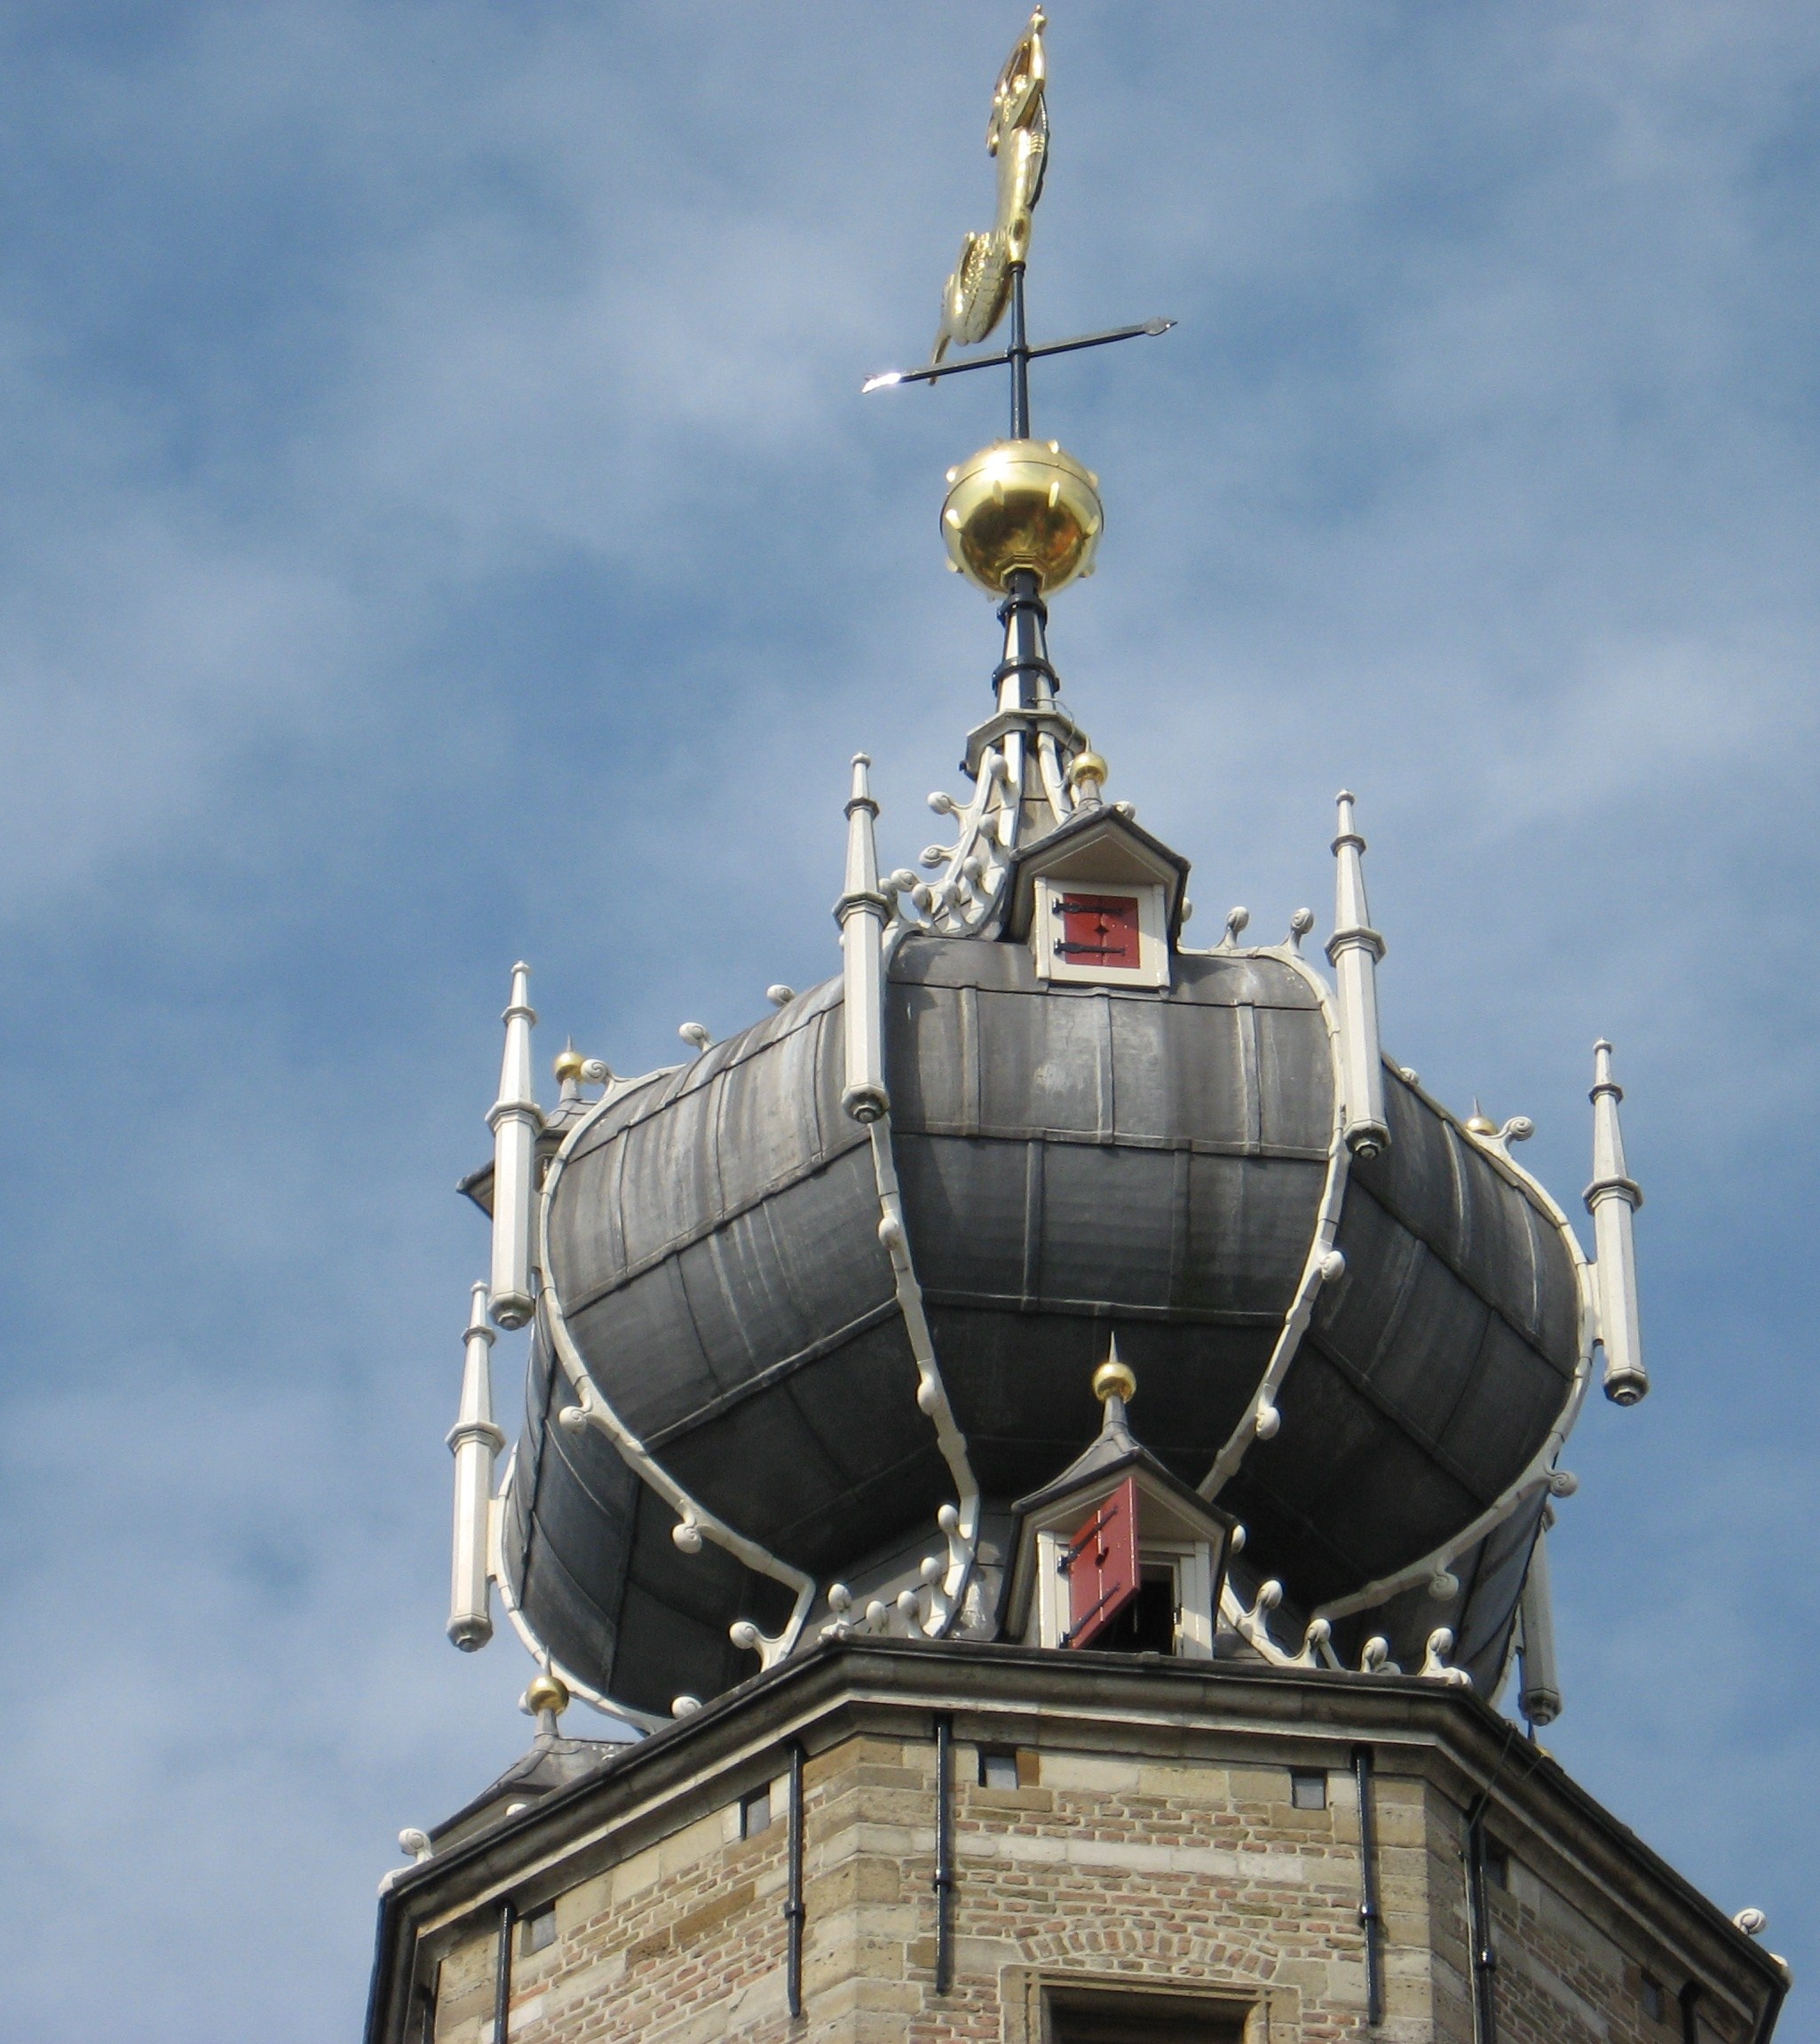
ship, vehicle, tower, mast, watercraft, galleon, markiezenhof, bergen op zoom